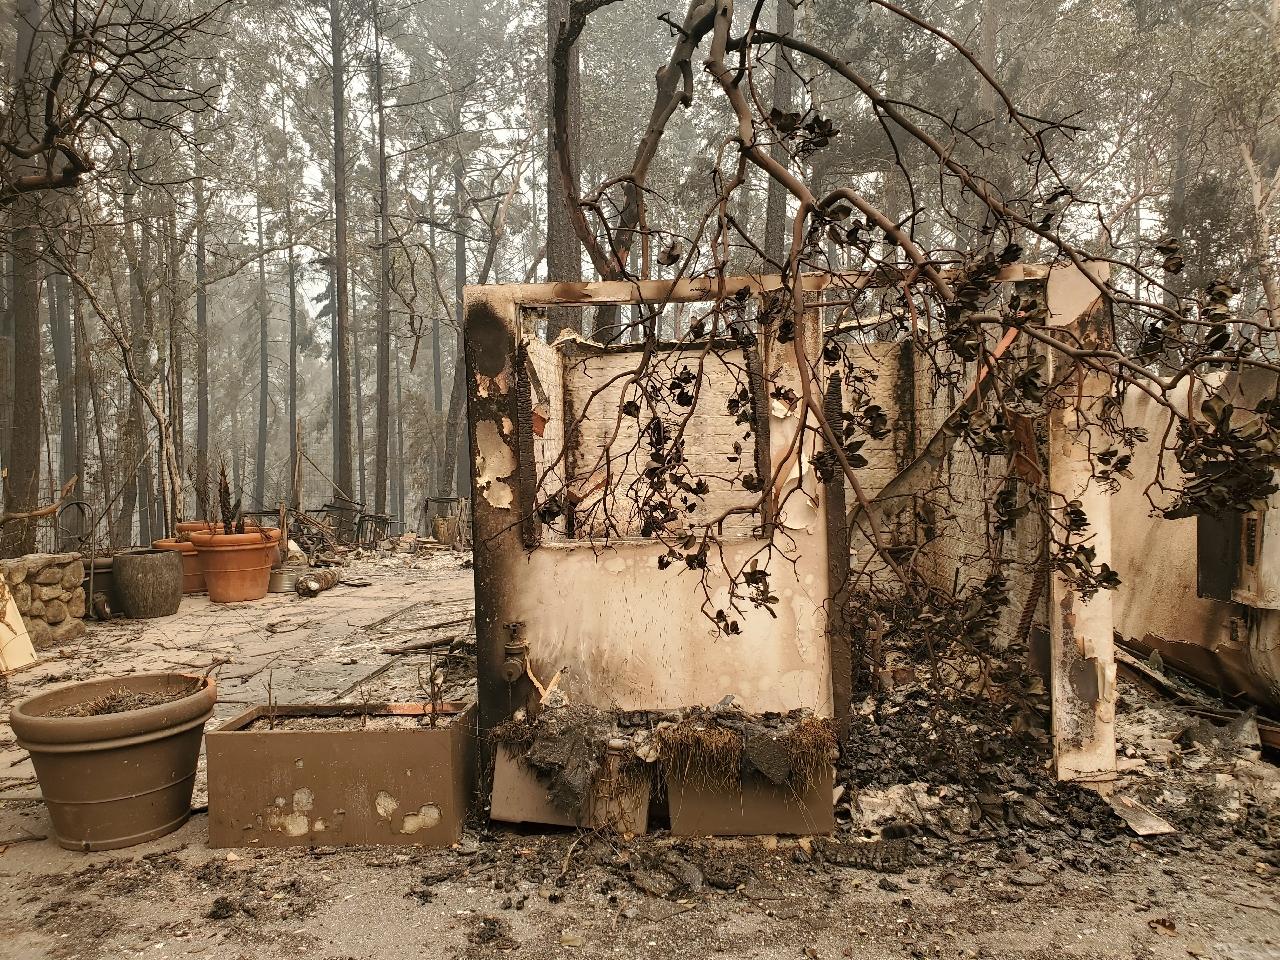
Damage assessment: destroyed